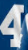
Number: 4